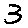
Label: 3